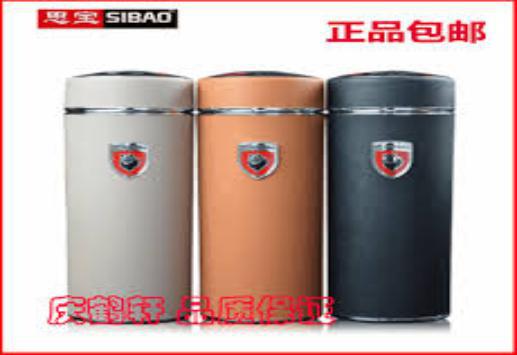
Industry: Necessities